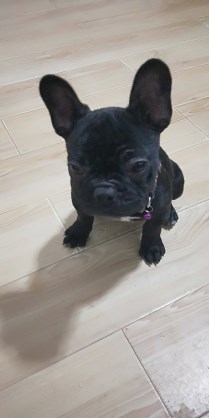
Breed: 1121-n000002-French_bulldog